Daoxuan

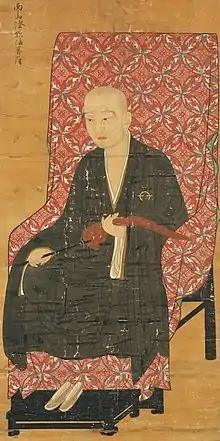
Daoxuan (ICP) (Nara National Museum)

Daoxuan (596–667) was an eminent Tang dynasty Chinese Buddhist monk. He is perhaps best known as the patriarch of the four-part Vinaya school. Daoxuan wrote both the "Continued Biographies of Eminent Monks" (Xù gāosēng zhuàn 續高僧傳 ) and the "Standard Design for Buddhist Temple Construction". Legends retold in his biographies also associate him to a relic of the Buddha which came to be called Daoxuan's tooth ("Daoxuan foya" 道宣佛牙), one of the four tooth relics enshrined in the capital of Chang'an during the Tang dynasty. He is said to have received the relic from Nezha (Sanskrit: Naṭa), a divinity associated with Indra.